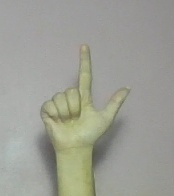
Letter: laam